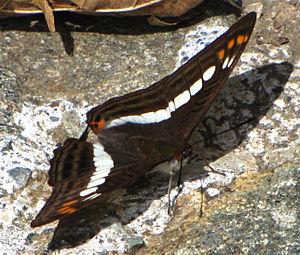
Adelpha alala est une espèce de papillons de la famille des Nymphalidae, sous famille des Limenitidinae et du genre Adelpha.